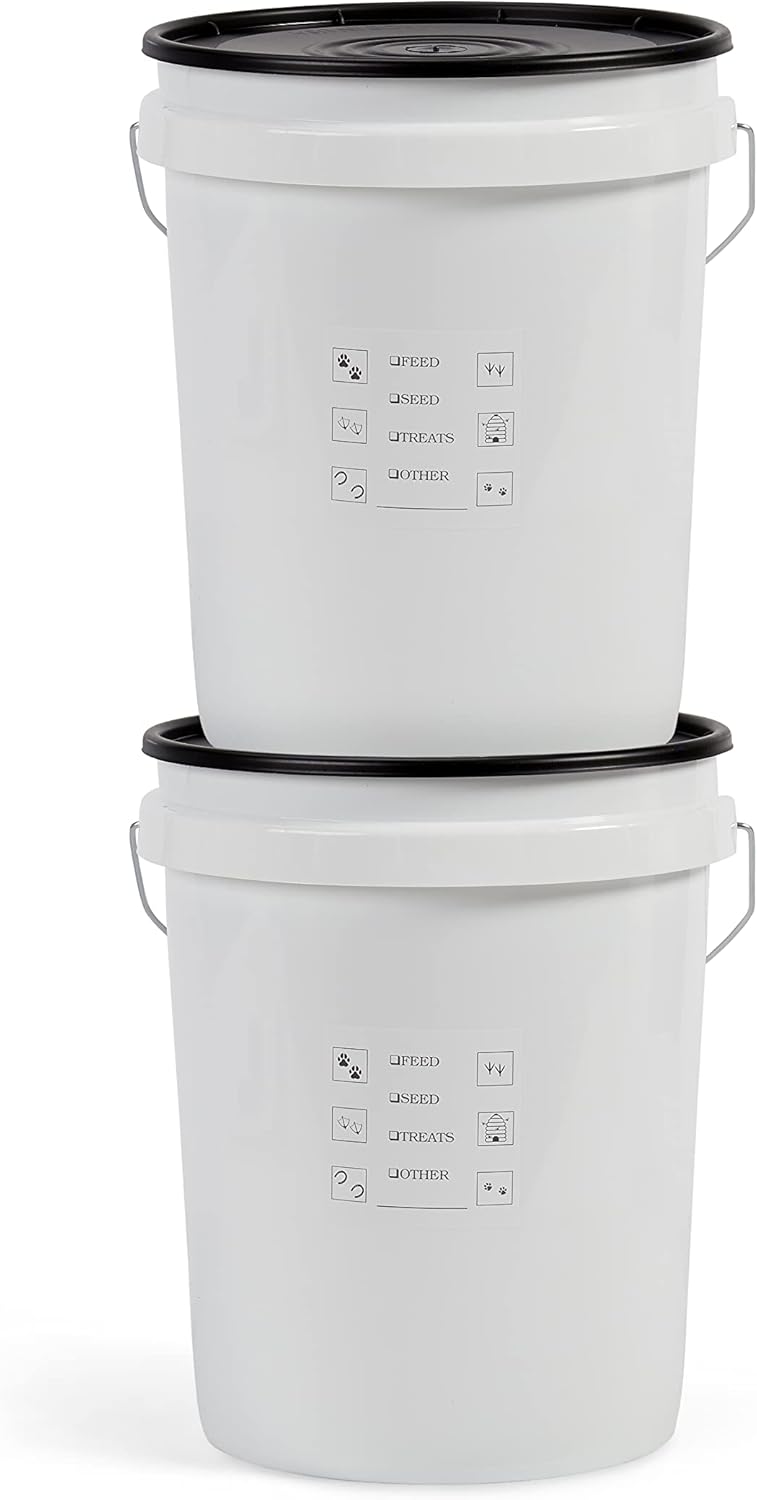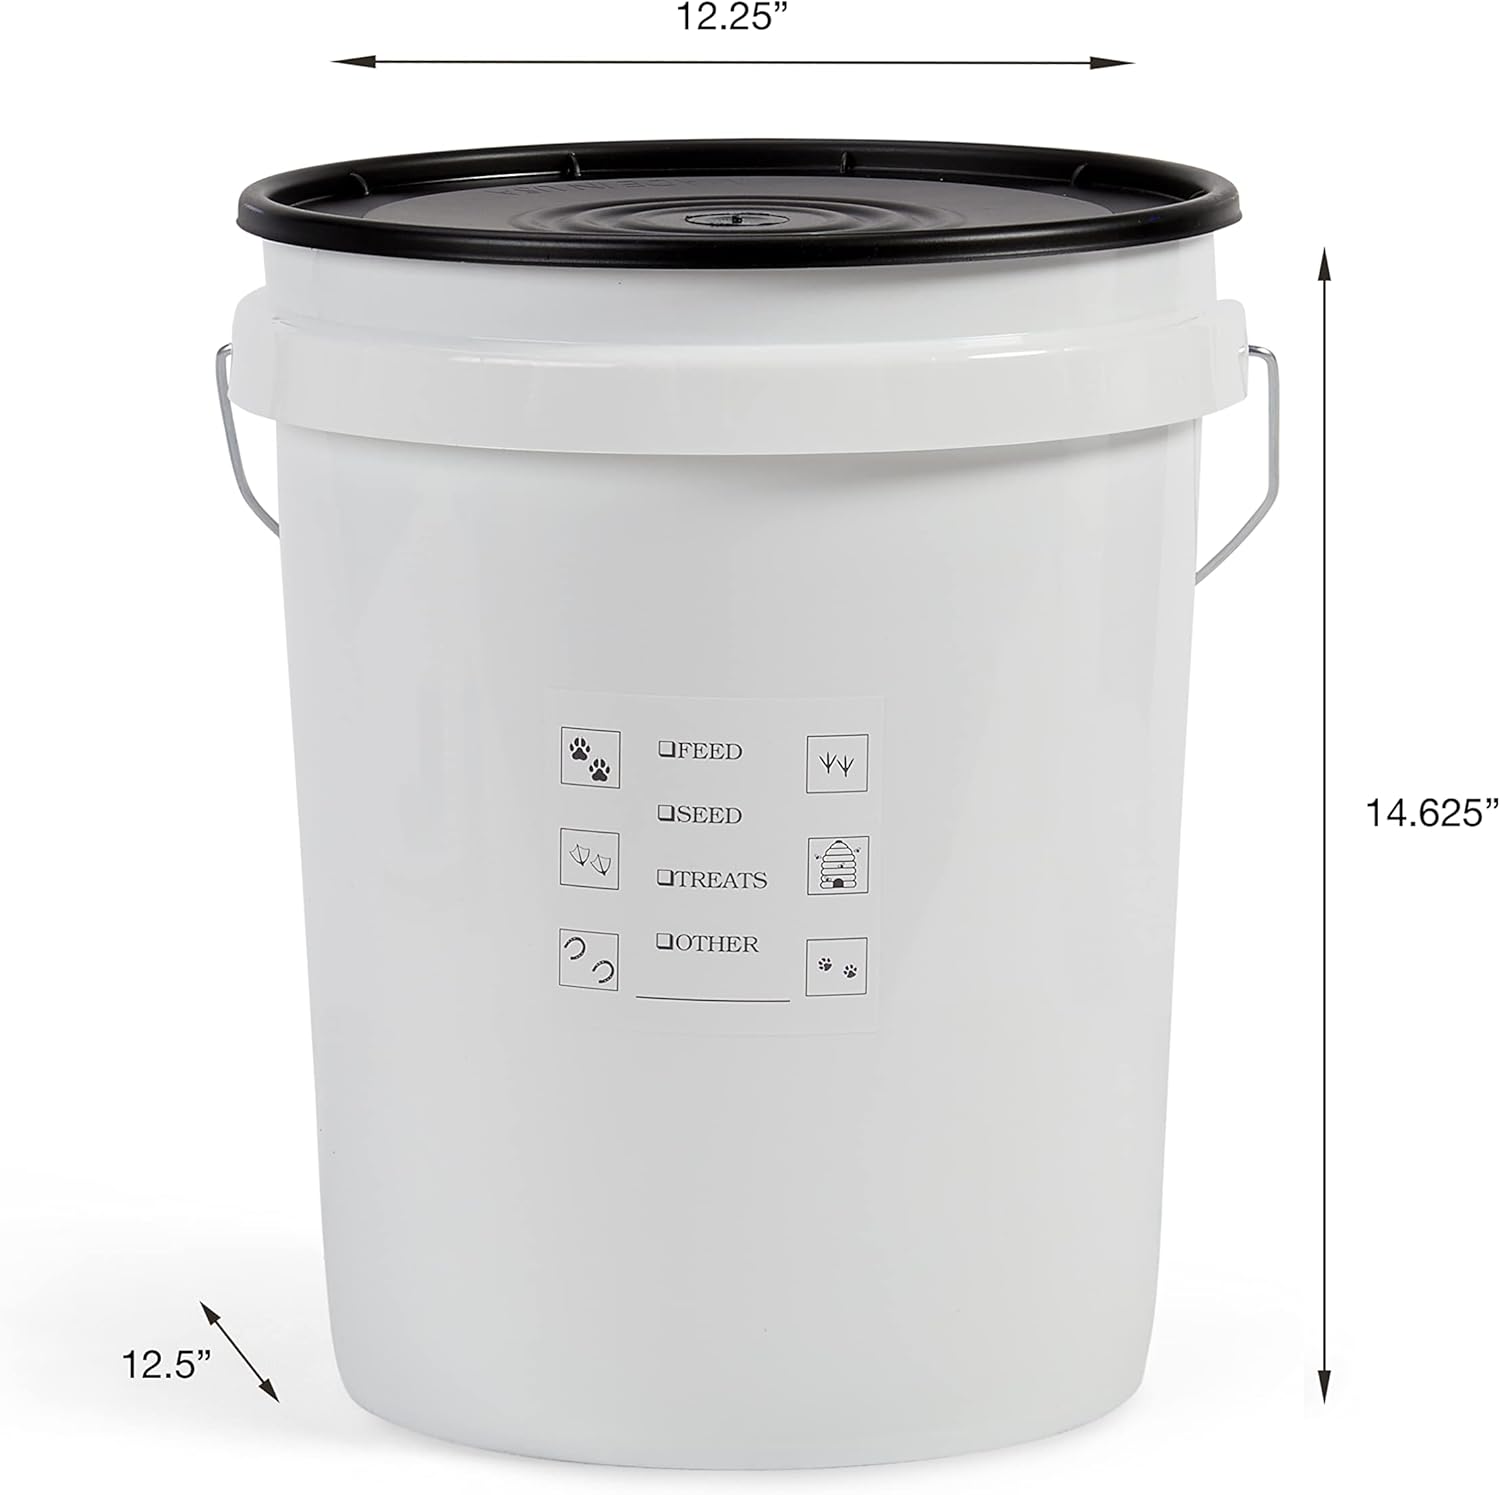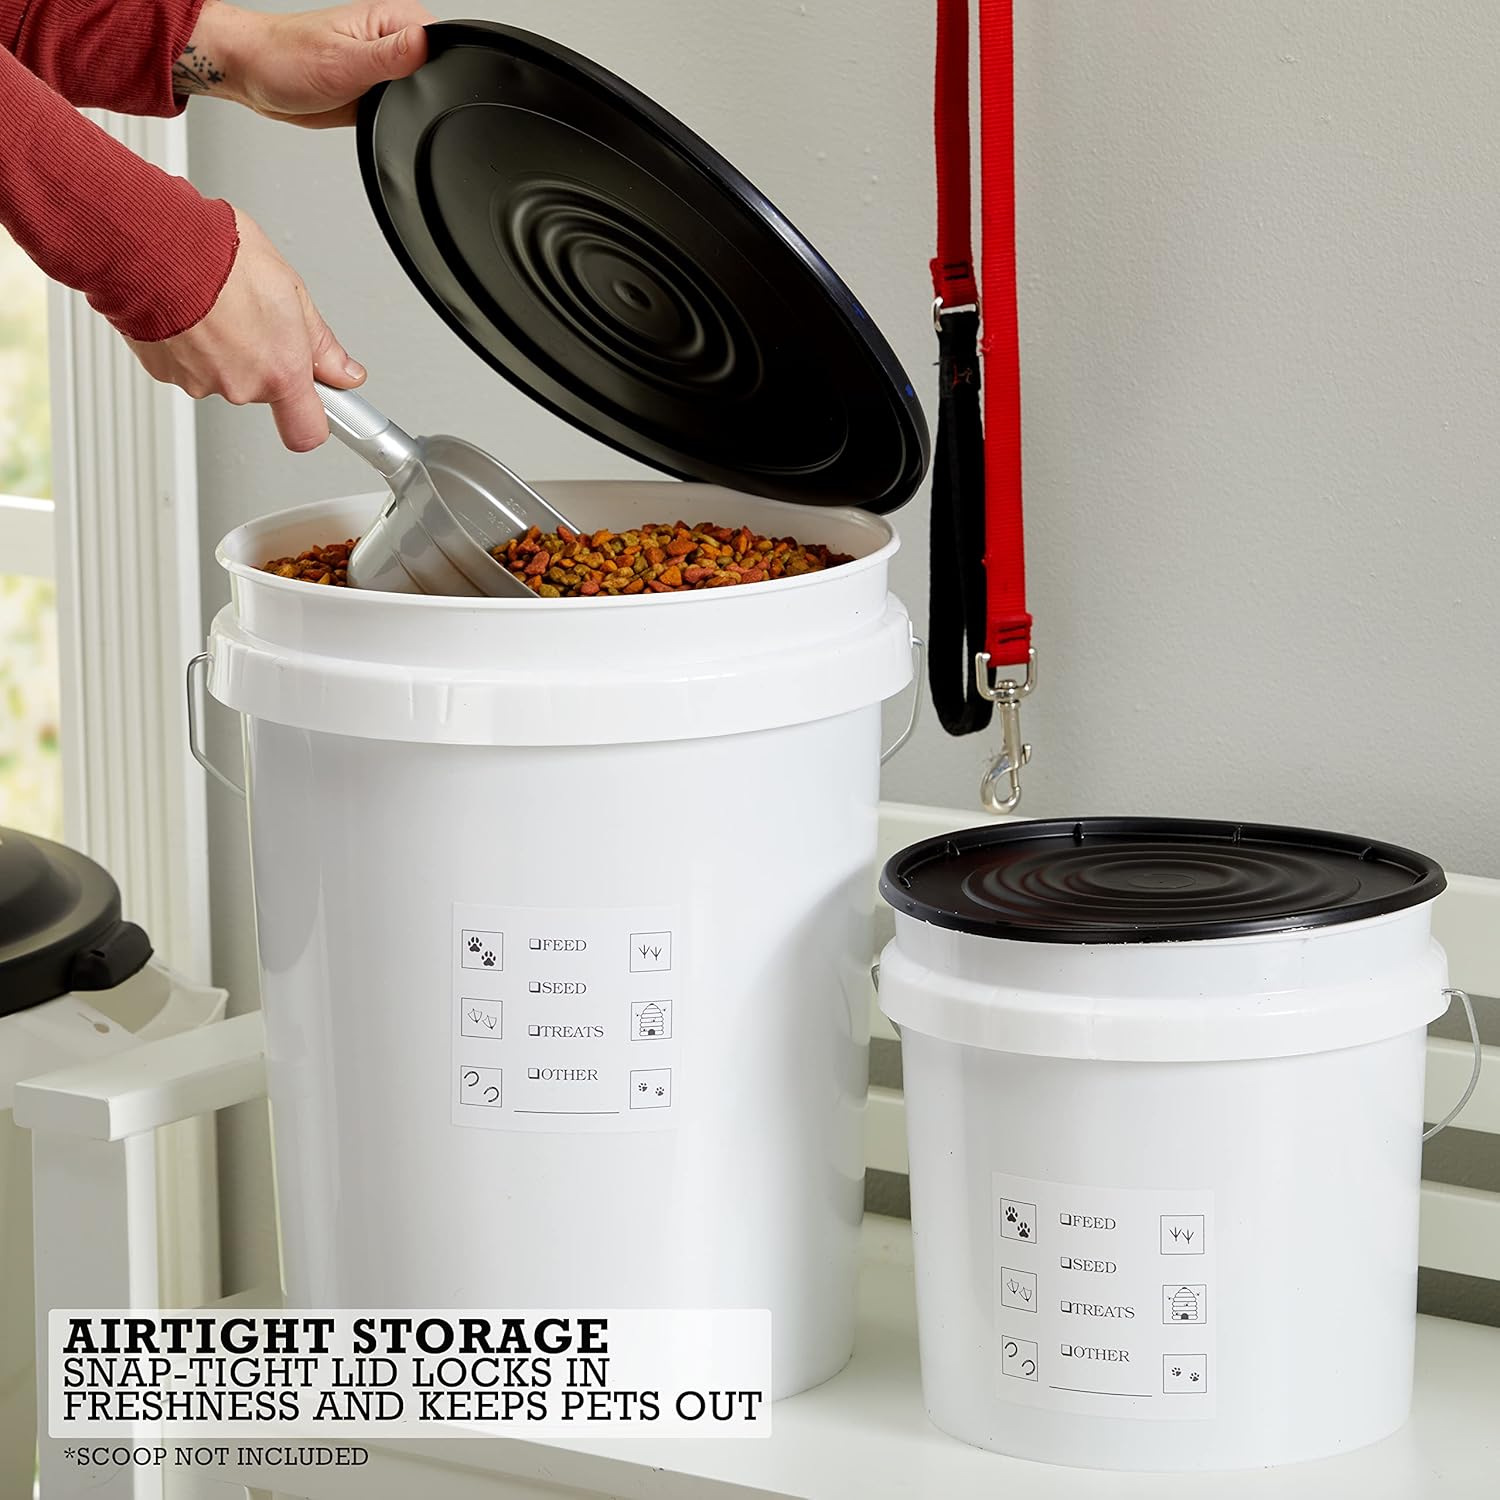
United Solutions Airtight Pet Food Storage Container, 5 Gallon Capacity, Great for Dog Food, Cat Food, Bird Seed, Dry Food Storage, White Container with Black Lid, 2-Pack
Category: Amazon Home
United Solutions’ 5 Gallon Airtight Pet Food Container is the perfect addition to your home. These pet food storage containers with lids can be used for pet food, treats, and more. This a necessary addition to your puppy supplies, cat accessories, bird food storage containers, horse feed, and more. This is also ideal for dry food storage, as a dog treat container, dog toy box, rice storage container, or flour container. It's great for your mudroom, pantry, kitchen, and more. It provides ample space for pet food or other supplies without having to refill it frequently. The snap tight lid and wide mouth design on this dog food container make it easy to dispense treats and food without any hassle. Scoop food directly into dog and cat bowls without the dealing with the hassle of a dog food bag (scoop not included). The bin is crafted with an airtight lid to preserve freshness and prevent the contents from spoiling. This is the ideal storage bin for all your pet feeding needs. The included decal makes it easy to see what’s inside the container. It is also BPA free to ensure safe food storage and made in the USA. Dimensions: 12.25” L x 12.25” W x 14.625” H.
Features: AIRTIGHT STORAGE – The airtight design of this pet food storage container preserves the freshness of your pet’s treats or feed. The durable quality also helps with odor control, and keeps moisture, humidity, and pests from entering the container. | WIDE MOUTH DESIGN – This dog food storage container is designed with a wide mouth opening for easy access. Easily dispense your pet’s treats and dry food into their cat or dog food bowl without the hassle of opening and closing a large bag. | VERSATILE USE – This storage bin is great for birdseed, cat litter, kibble, dry pet food, and more. Not only for pet storage, this container is also great for use as a dog toy bin, dry food storage, rice storage, bulk food organization, and more. | EASY IDENTIFICATION – United Solutions airtight food storage containers are equipped with a decal to indicate what’s inside. The decal allows you to specify whether the bin contains feed, seed, treats, or something such as pet supplies or litter. | SNAP-TIGHT LID – This 5 Gallon pet food container is equipped with a durable snap-tight lid to prevent your pets from getting into their treats or pet food. It also stays tight to prevent dog food, bird feed, or cat food from getting stale.